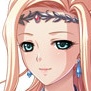
Portrait style: Anime Portrait